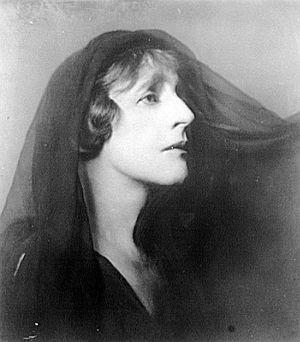
Arnold Genthe est un philologue et un photographe professionnel américain d'origine allemande né à Berlin le 8 janvier 1869 et mort à New Milford le 9 août 1942.
Mary Margaret Anglin est une comédienne américaine d'origine canadienne née le 3 avril 1876 à Ottawa et morte le 7 janvier 1958 à Toronto. L'Encyclopædia Britannica la considère comme « l'une des comédiennes les plus brillantes de son époque ». Elle est la fille de Timothy Warren Anglin.